WHBN

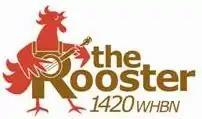
Logo before translator sign on

WHBN launched in 1955 under the auspices of Pete Hulse and Chuck Shuffett. In 1960, the station was purchased by longtime owner Bob Martin and later his wife Jo Ann. The station initially focused on a variety format, before eventually settling on country music.